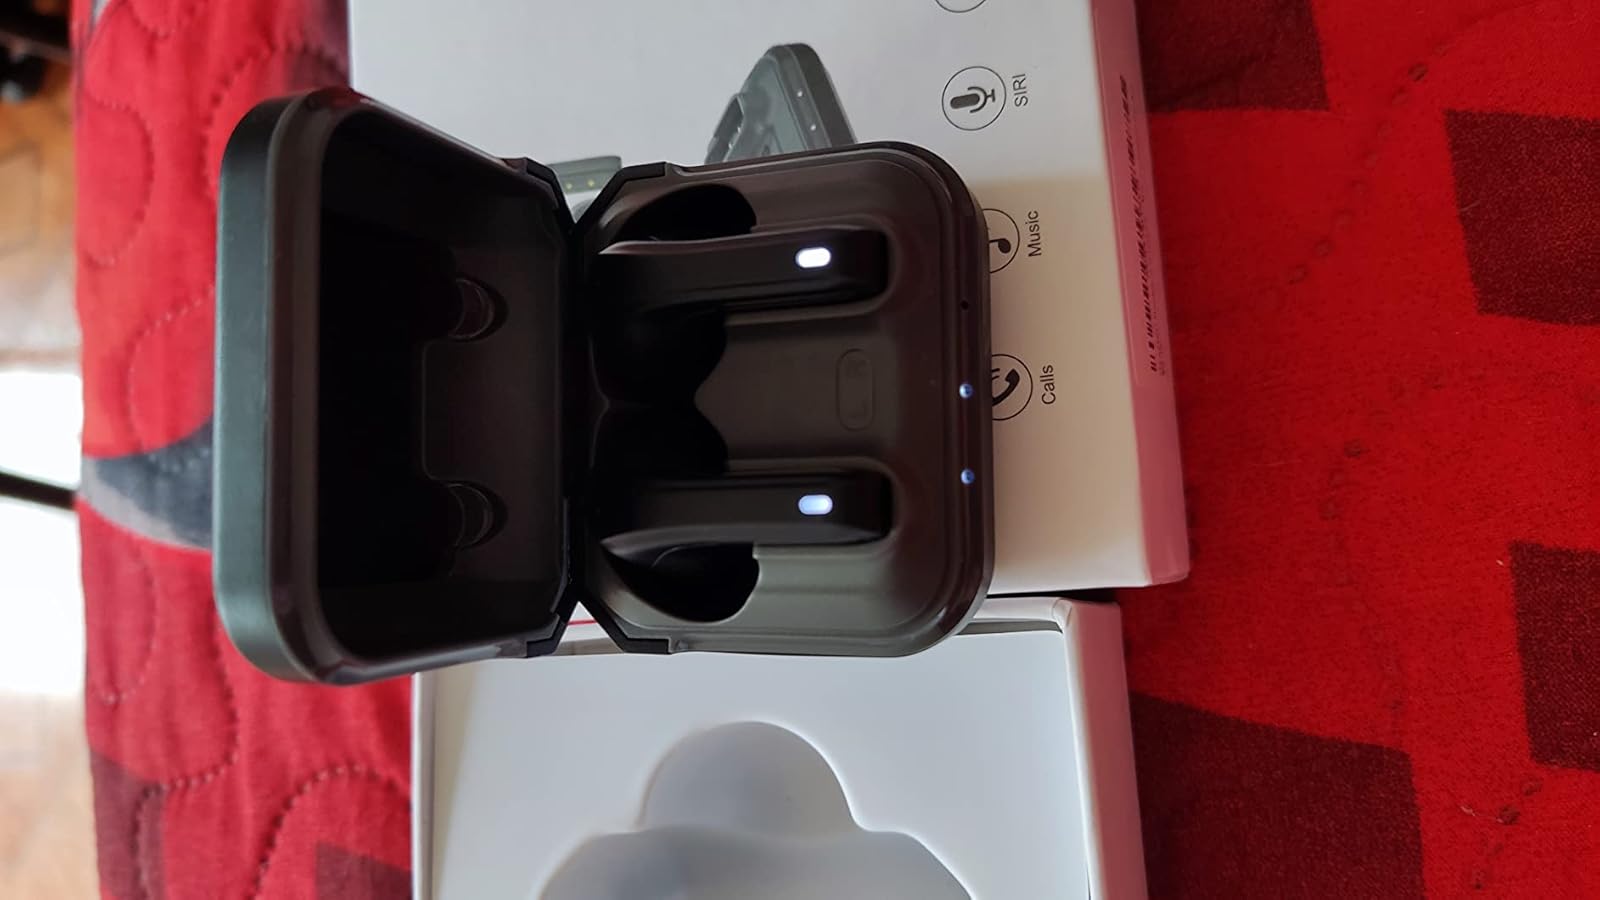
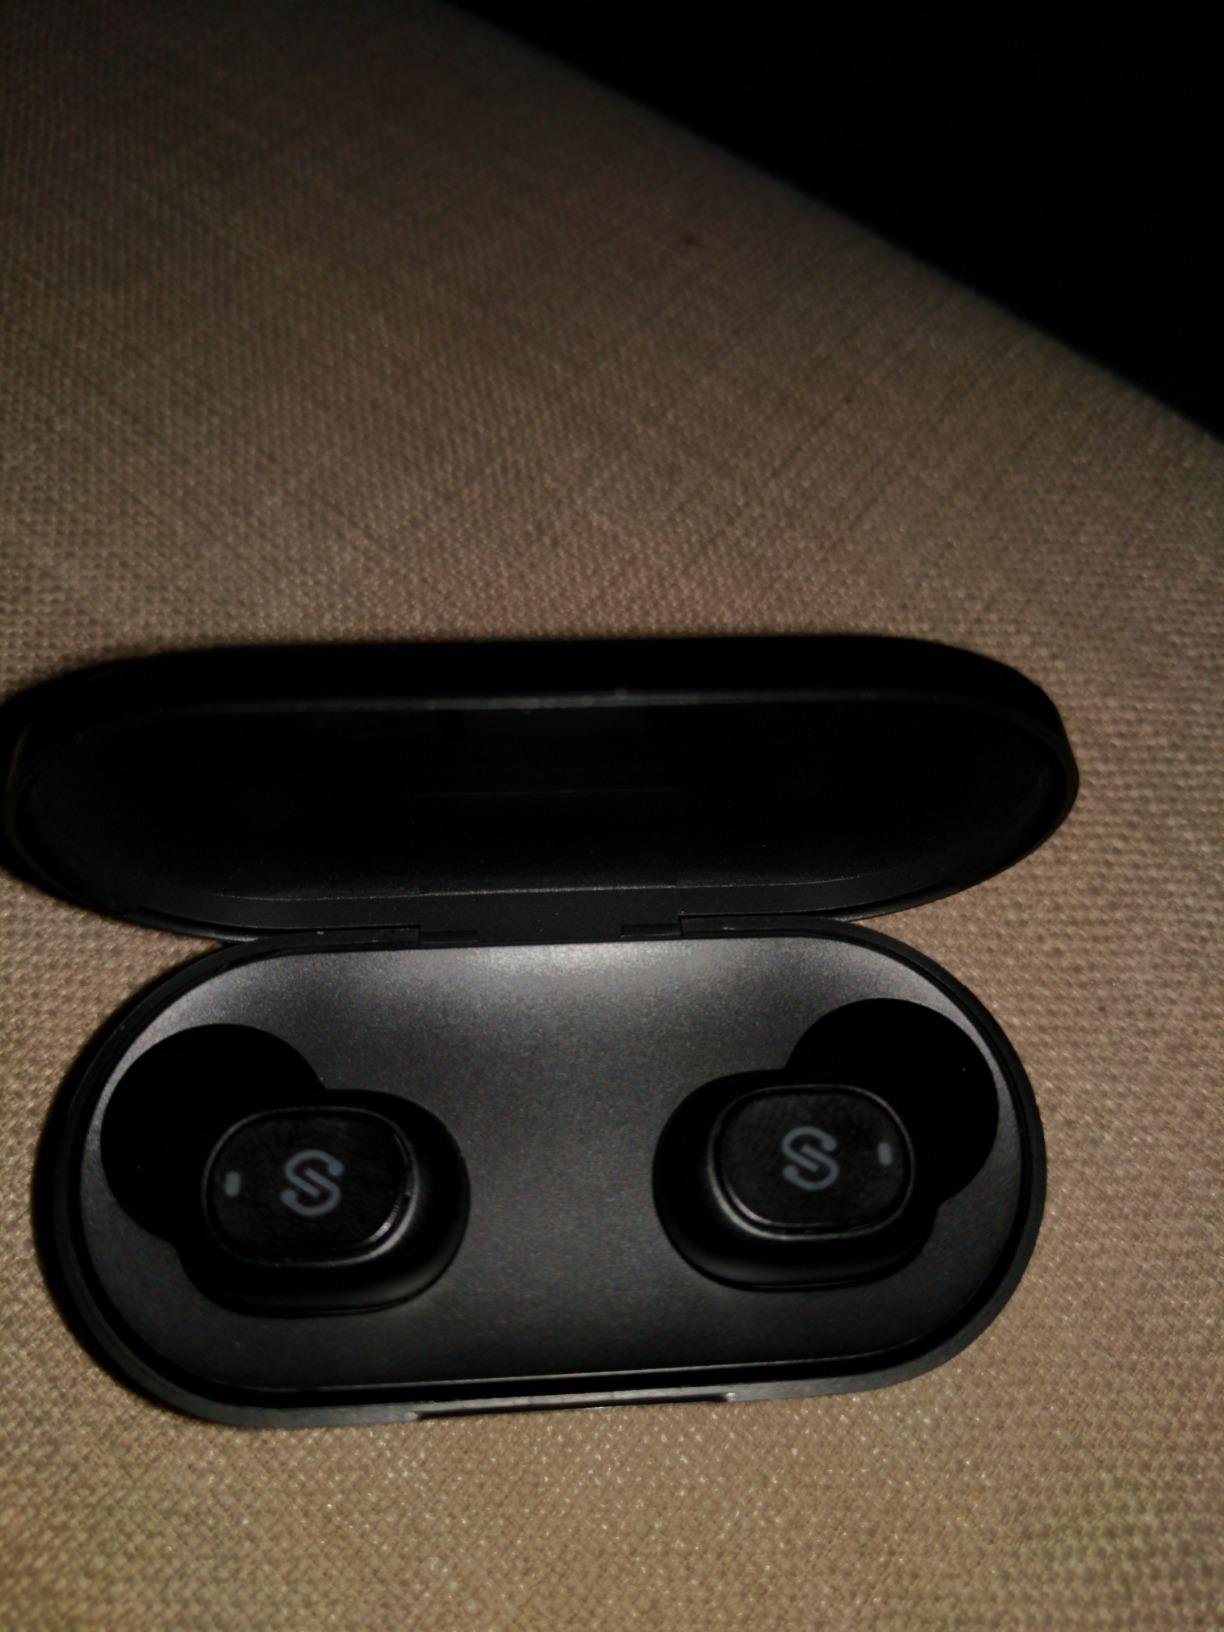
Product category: earbuds
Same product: no